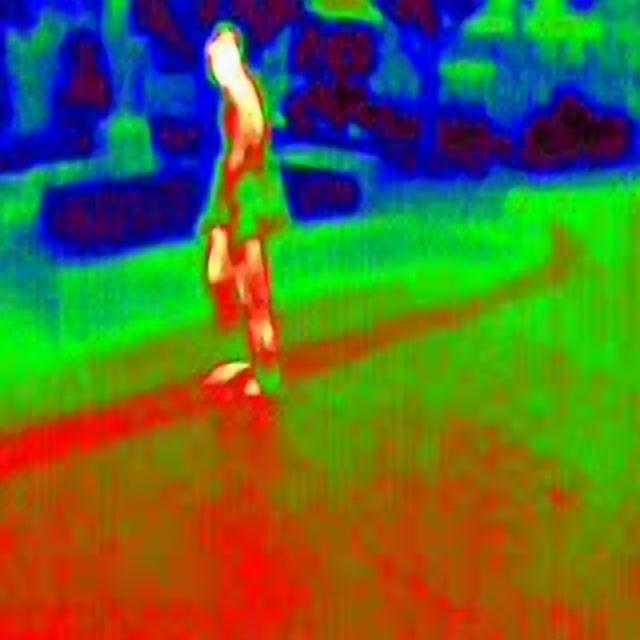
Detected objects:
label: person